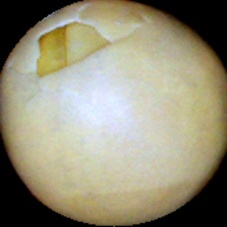
Label: Broken